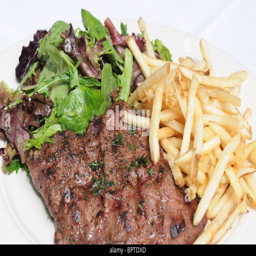
steak and fries as served at a restaurant